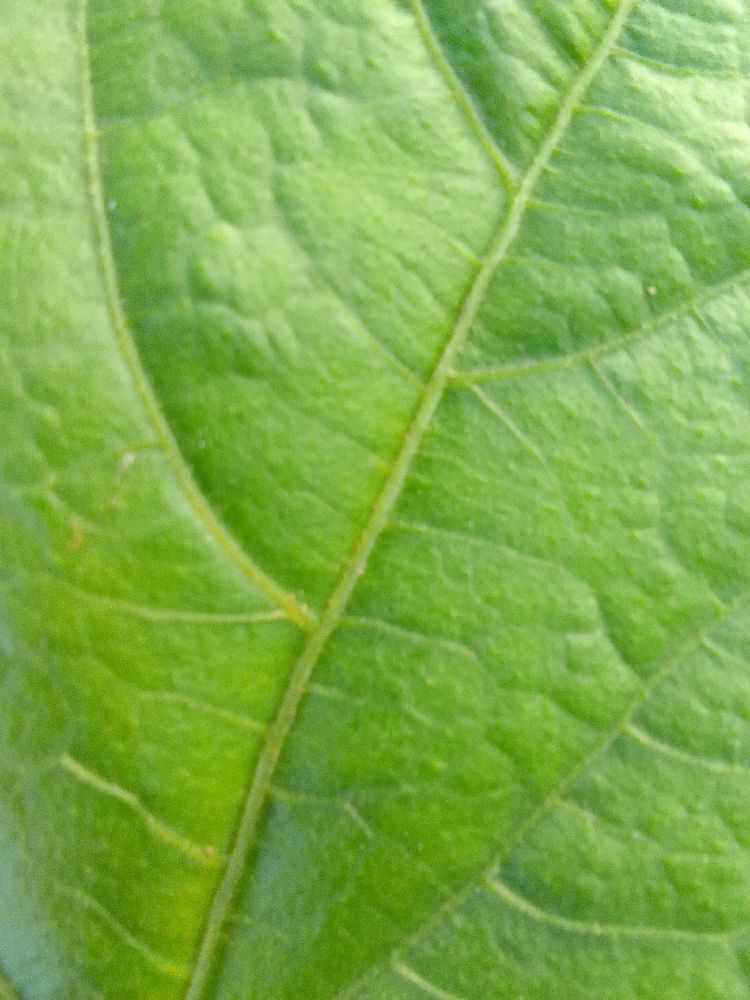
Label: healthy